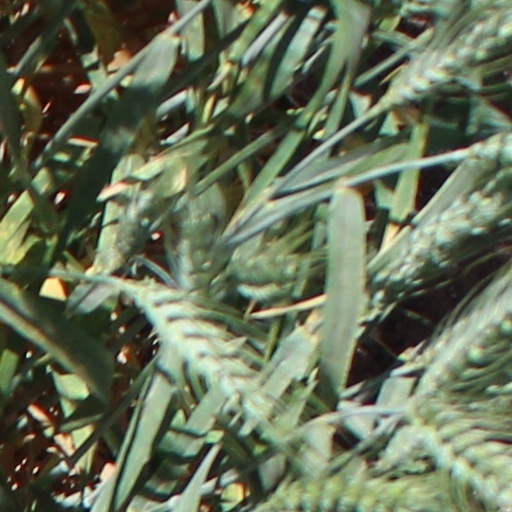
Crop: wheat